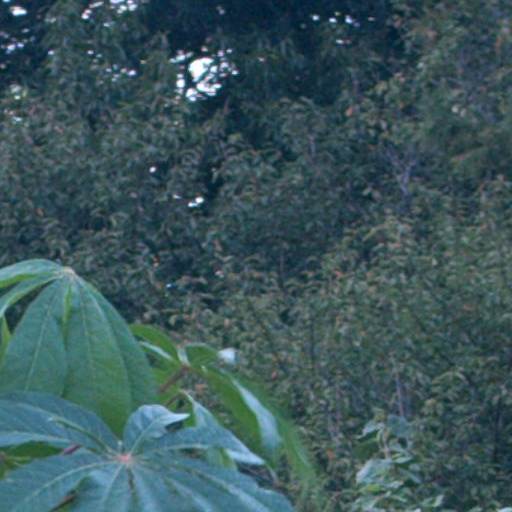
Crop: cassava